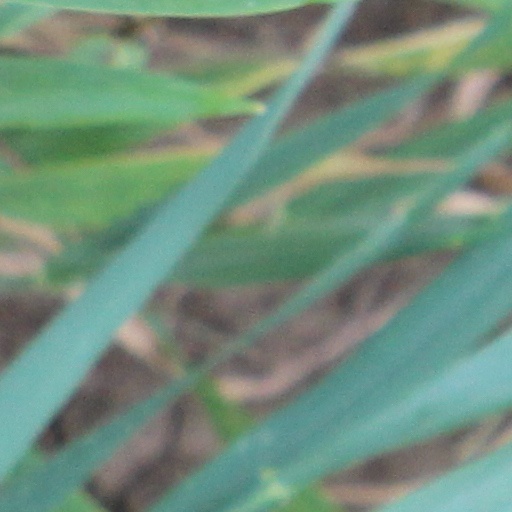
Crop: wheat